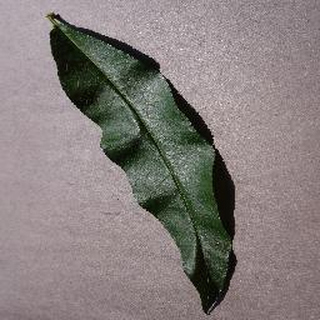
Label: healthy_peach